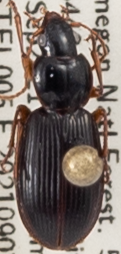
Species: Synuchus impunctatus
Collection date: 2021-09-07
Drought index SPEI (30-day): -0.1
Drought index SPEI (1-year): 0.24
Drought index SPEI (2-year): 1.28